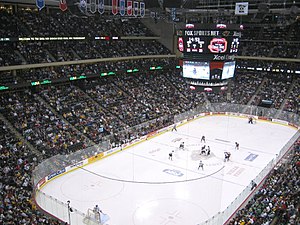
Xcel Energy Center
Xcel Energy Center
Xcel Energy Center er en sportsarena i Saint Paul i Minnesota, USA, der er hjemmebane for NHL-holdet Minnesota Wild. Arenaen har plads til ca. 18.000 tilskuere, og blev indviet i år 2000.